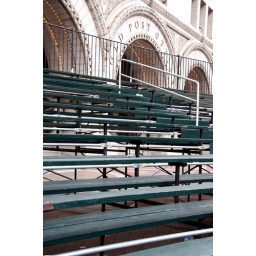
seats in front of the old post office